Yeovil–Taunton line

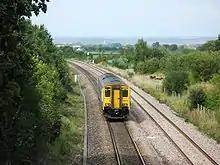
An Arriva Trains Wales Class 150, on loan to First Great Western, speeds past the site of Durston station, with a service from Taunton to Cardiff Central

The Bristol and Exeter opened its Yeovil branch line on 1 October 1853 from a new station situated at the north end of the cutting at Durston.